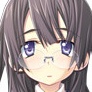
Portrait style: Anime Portrait